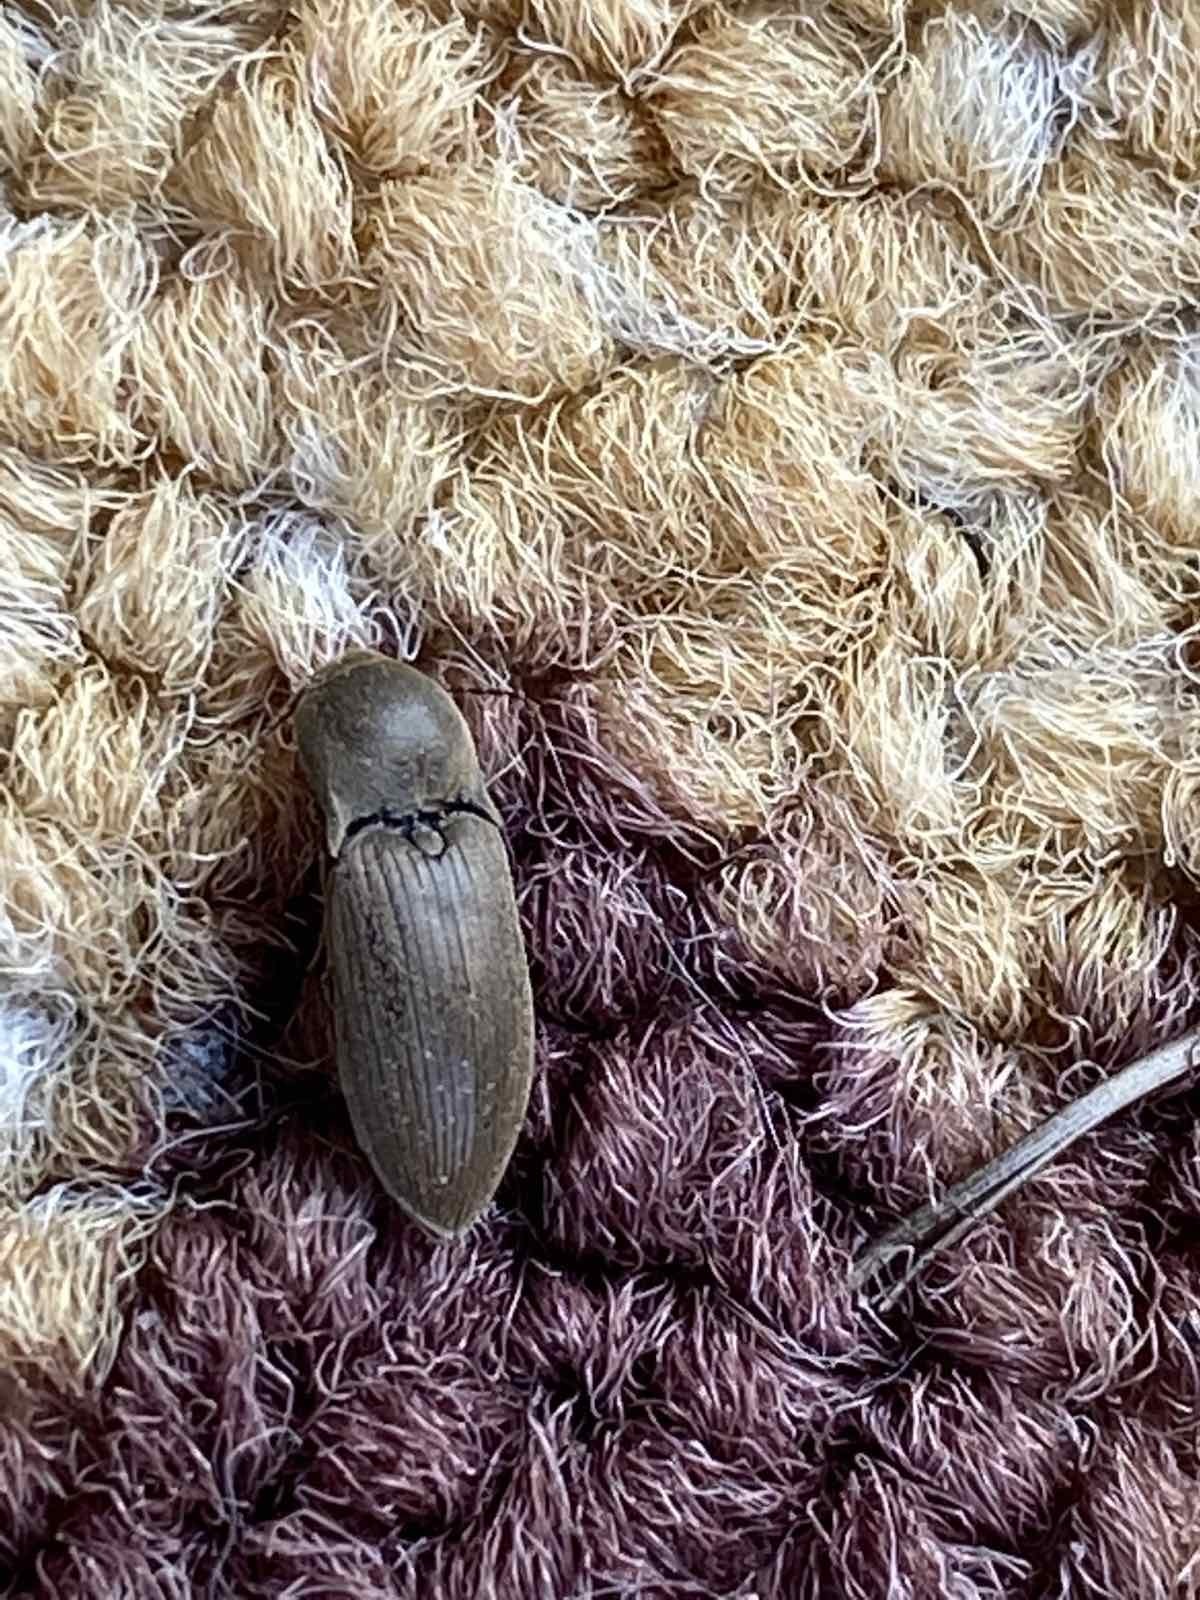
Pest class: clickbeetles_wireworms